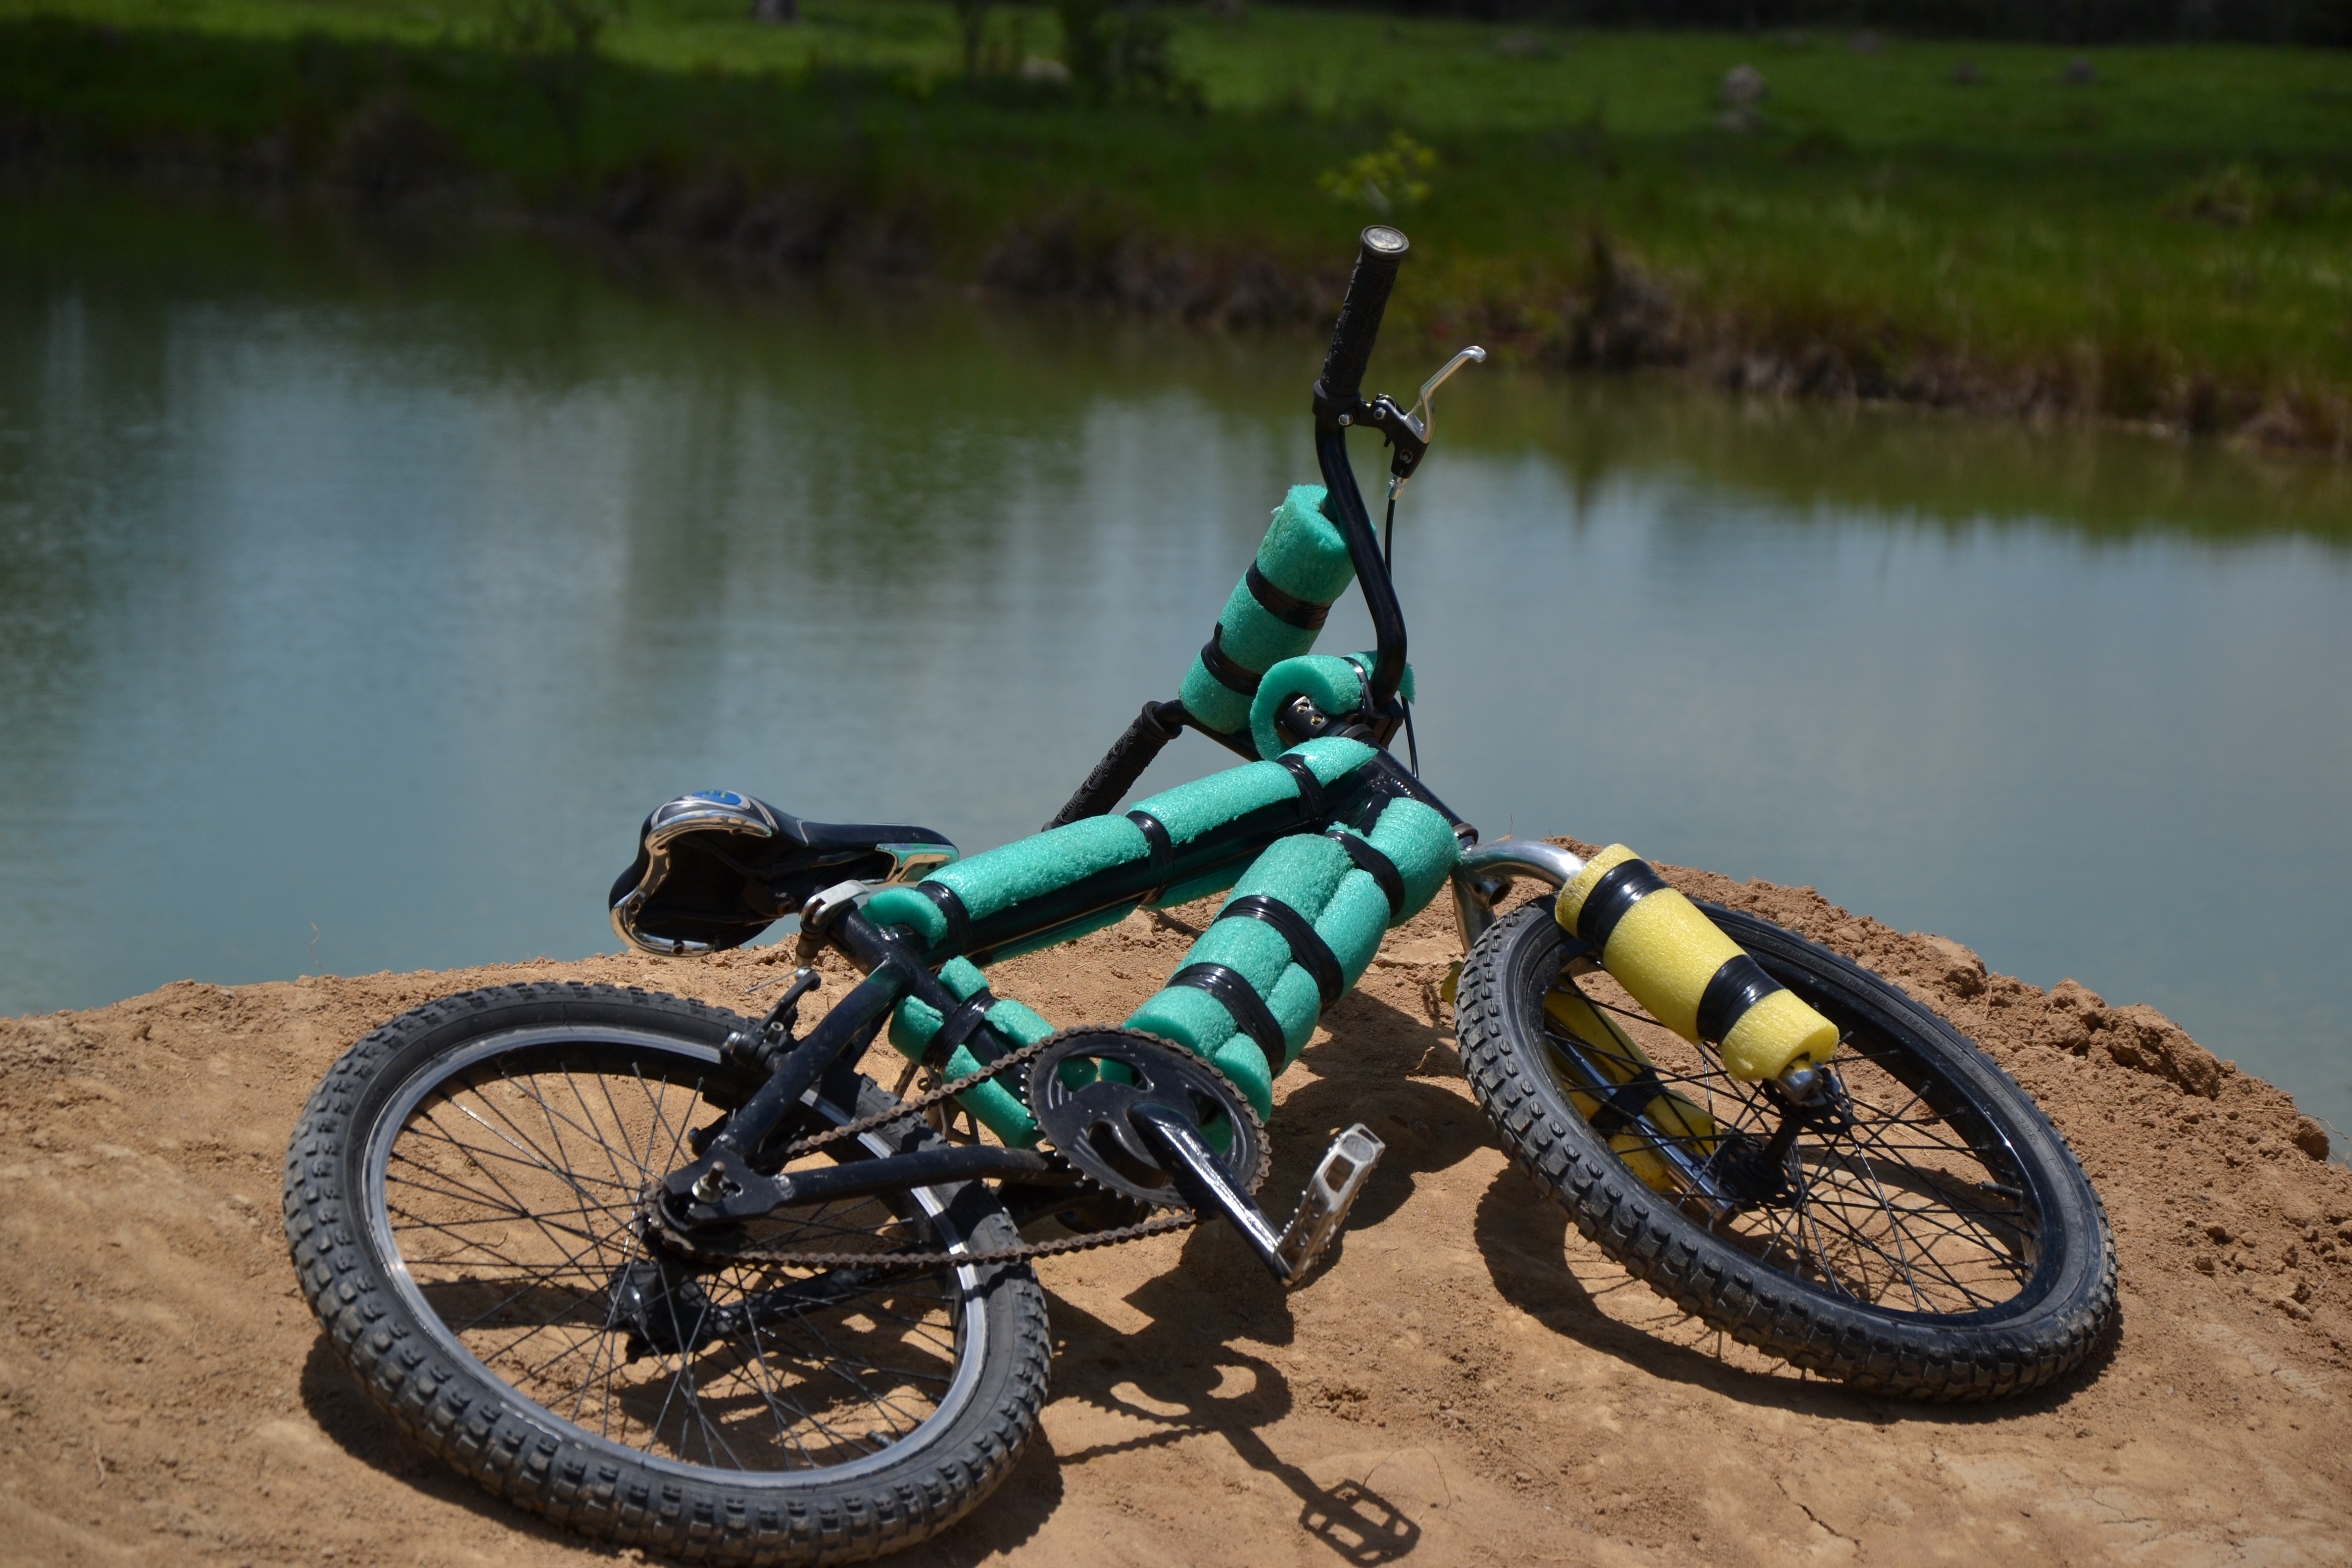
sport, bicycle, bike, vehicle, motorcycle, soil, extreme sport, leisure, sports equipment, mountain bike, freeride, mountain biking, cycle sport, downhill mountain biking, off roading